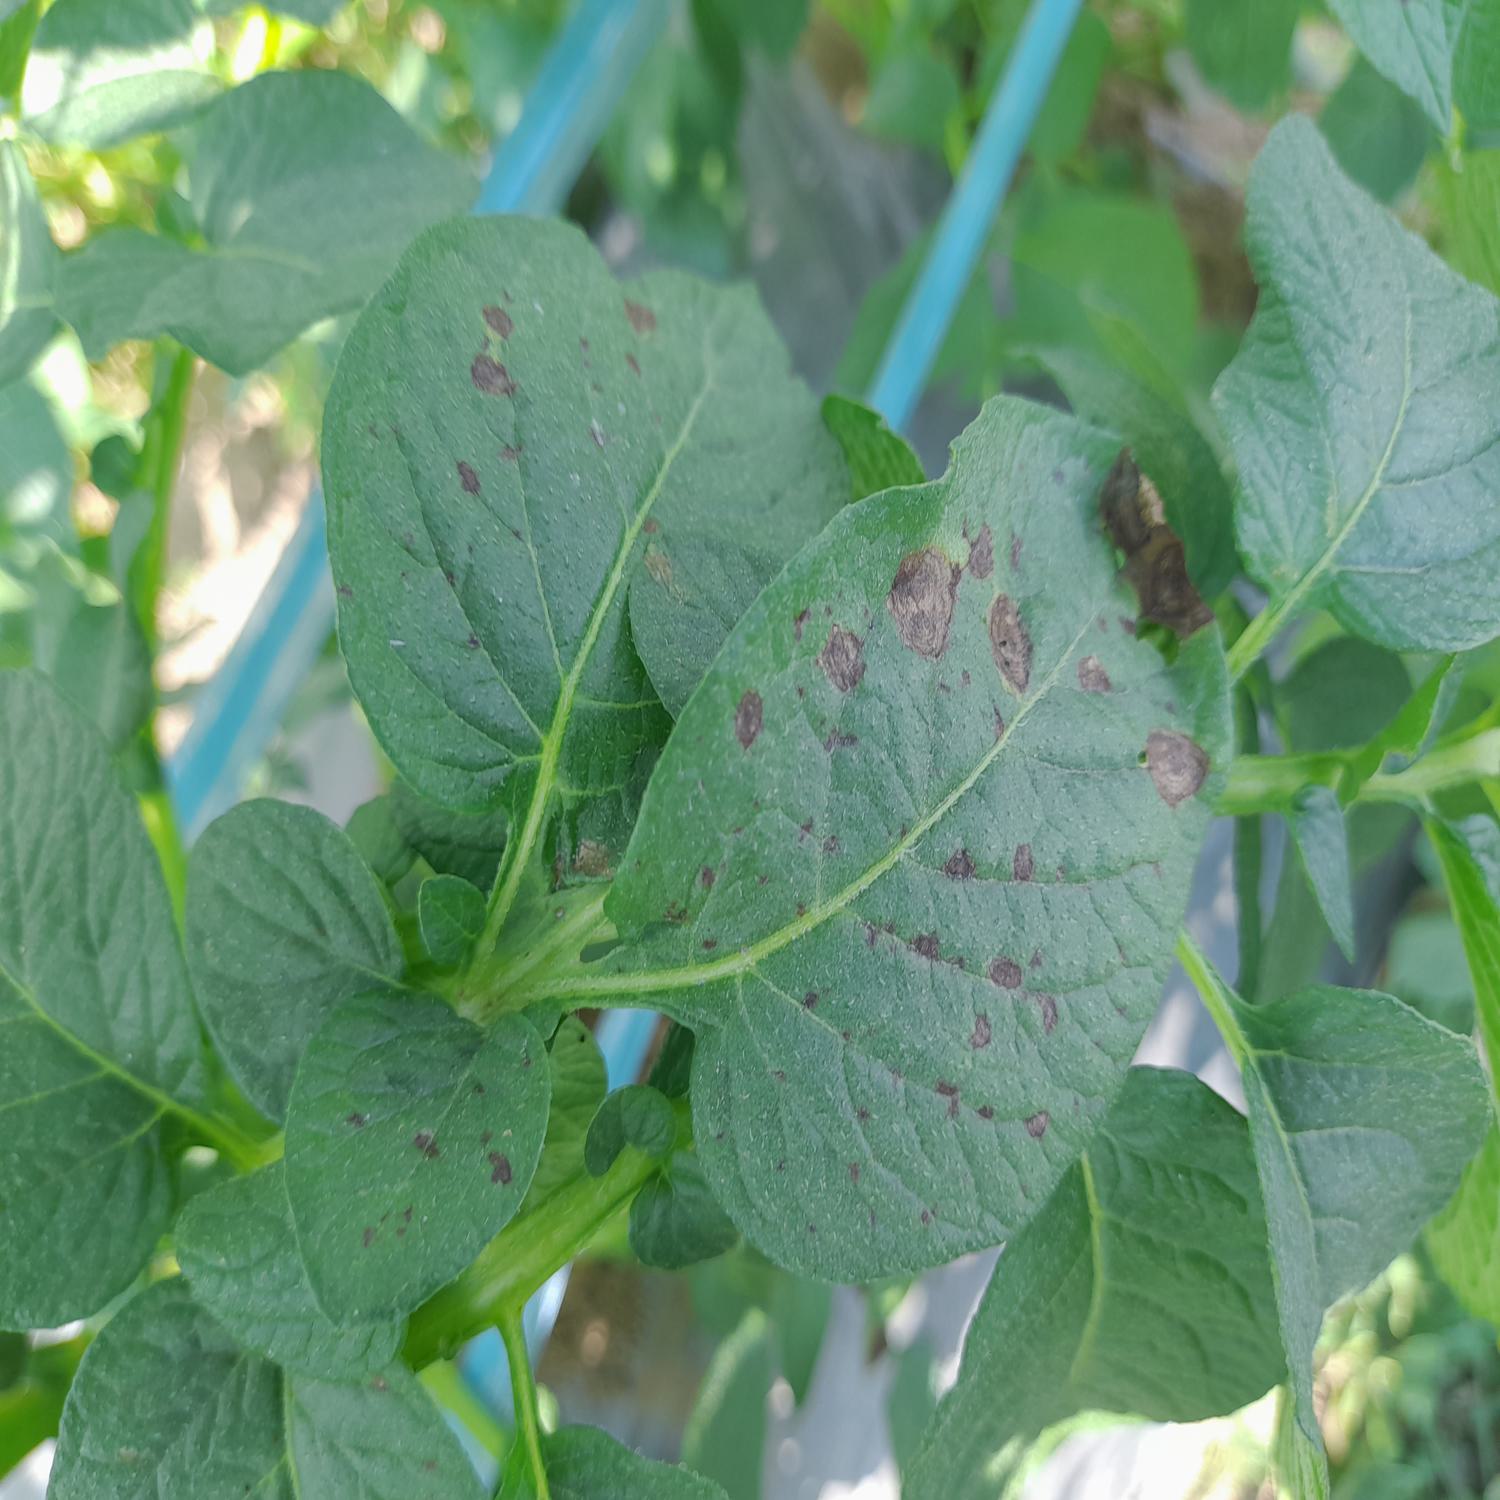
Label: Fungi